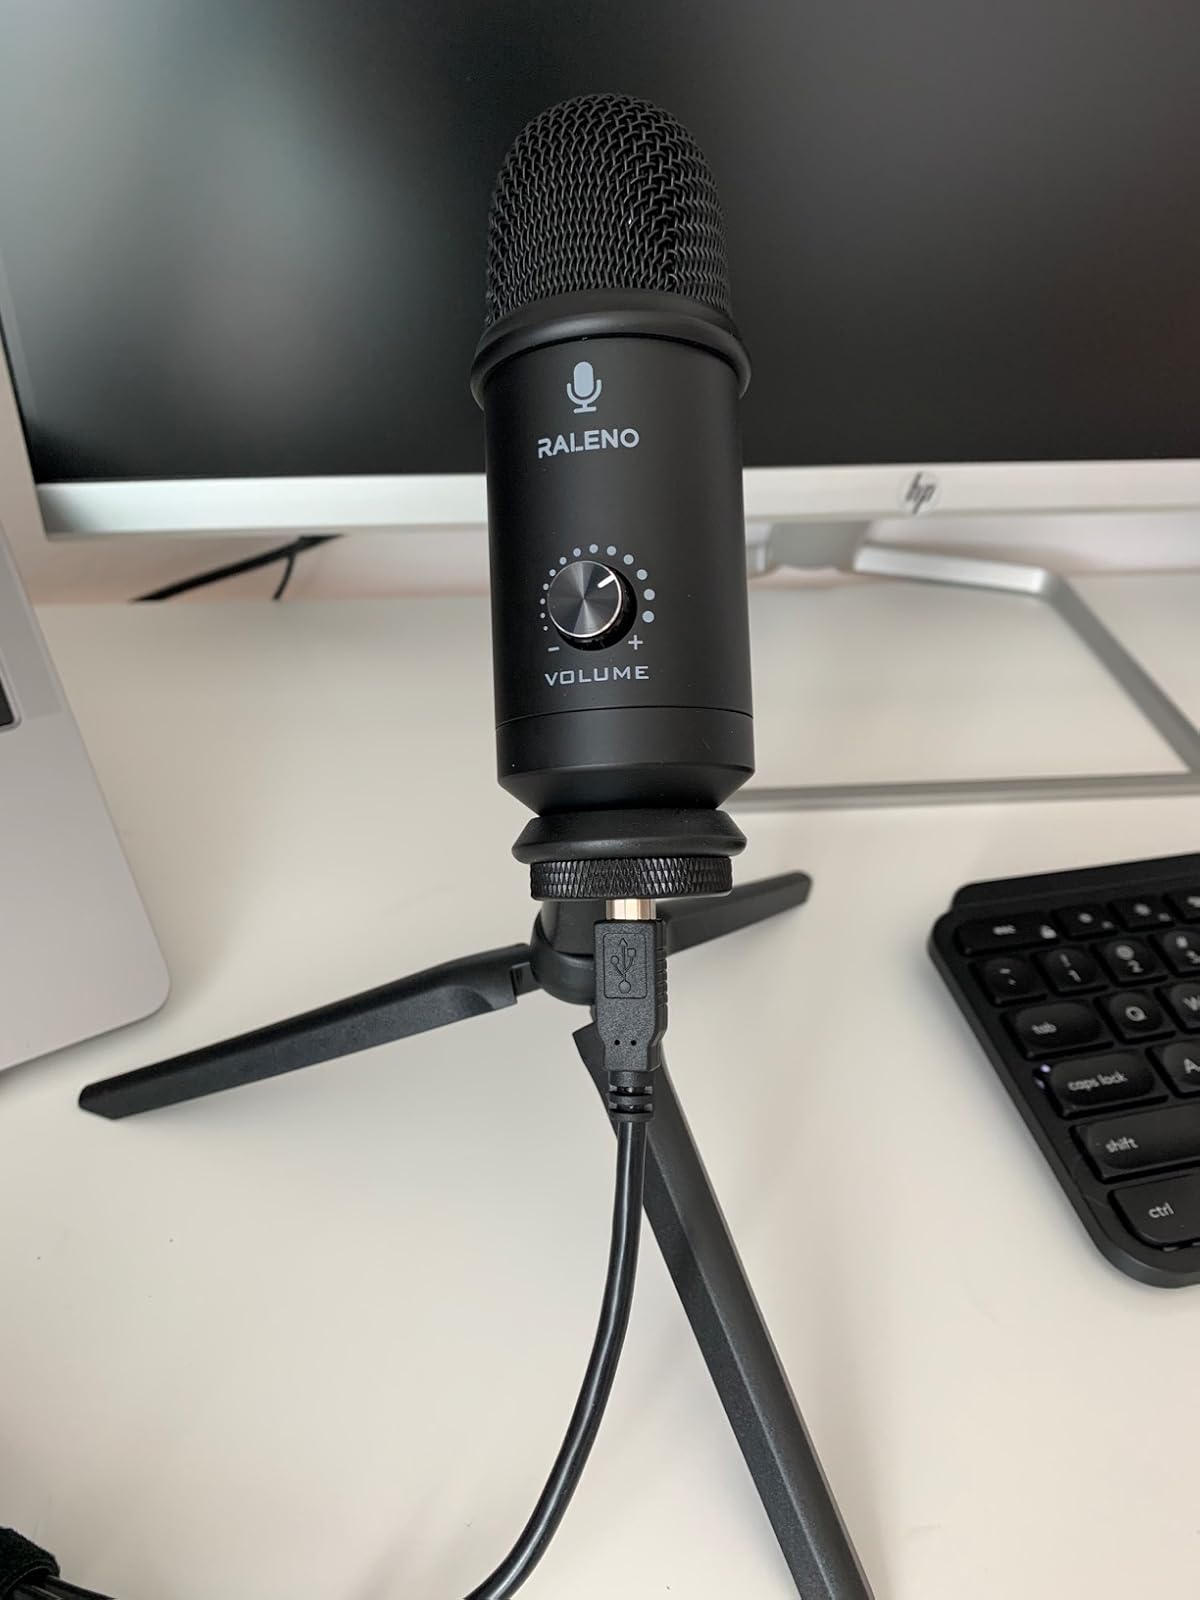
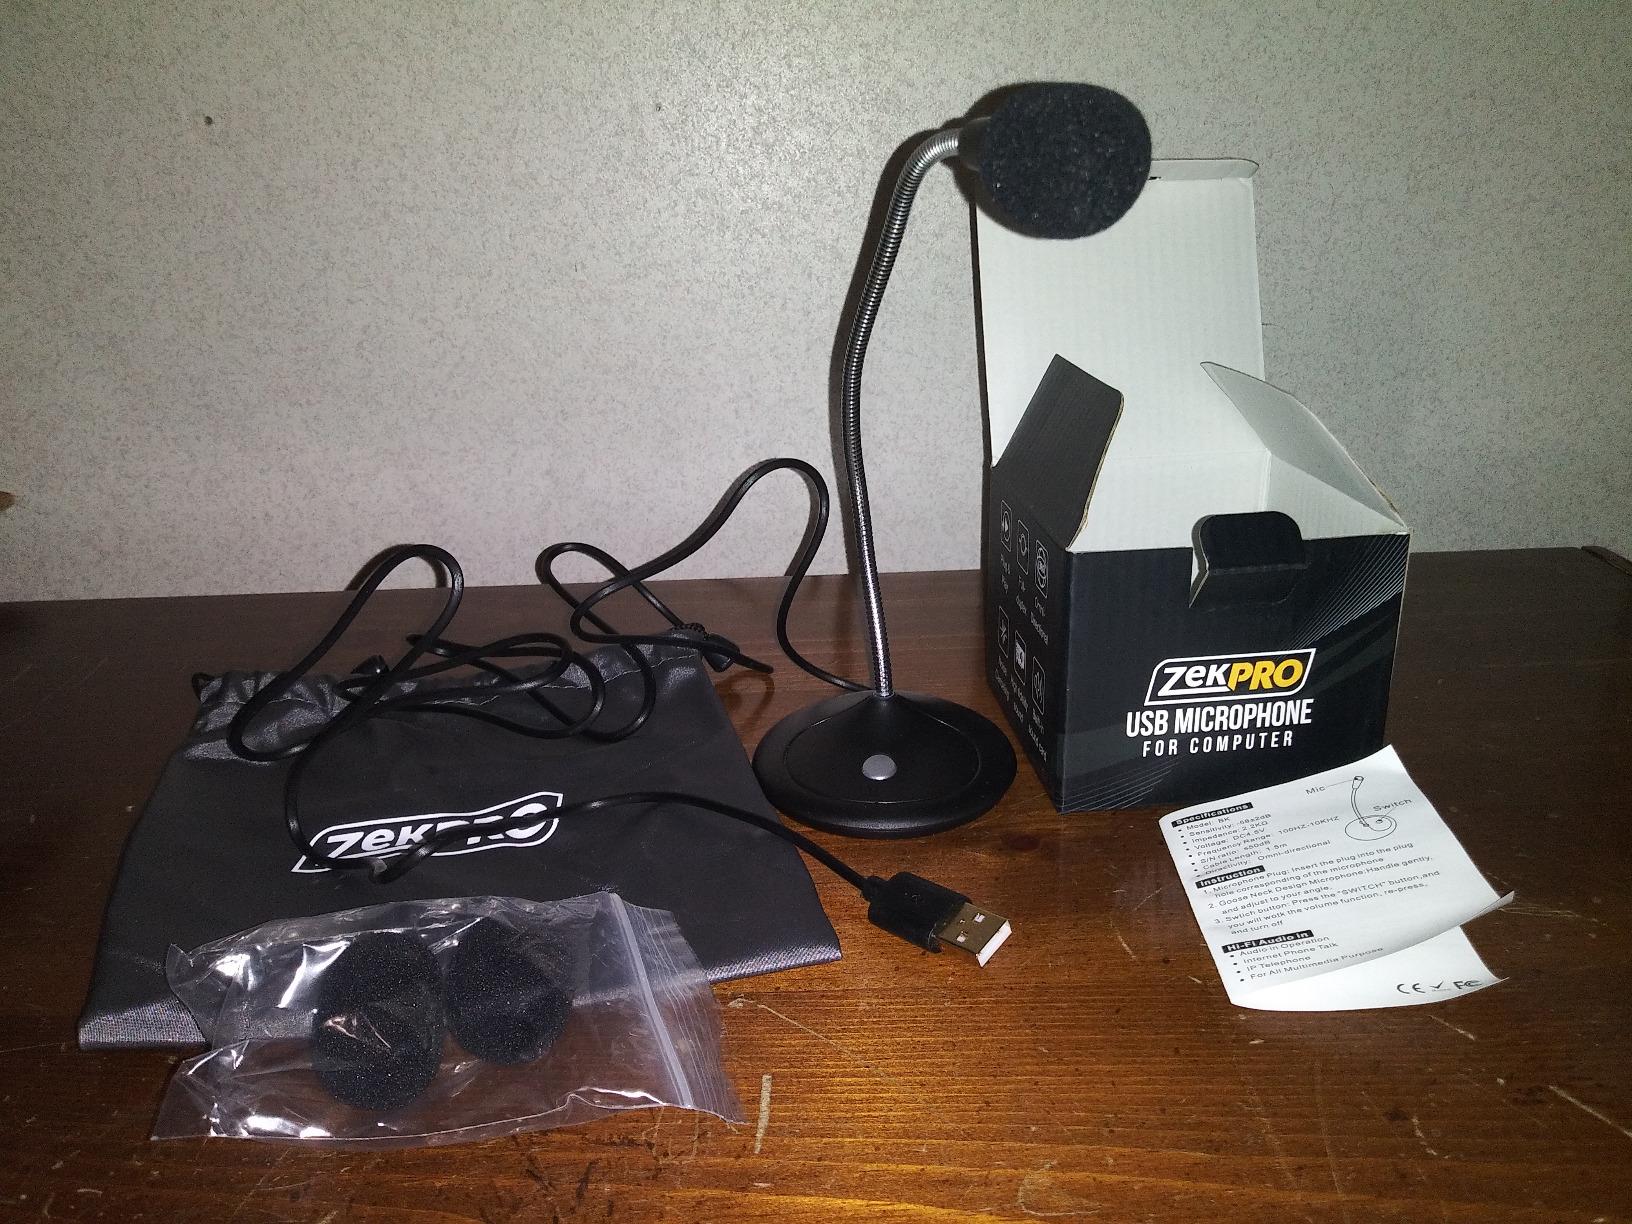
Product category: microphone
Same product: no